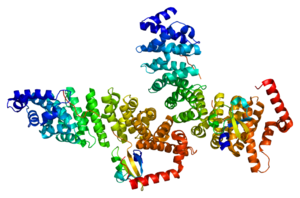
Une importine α est une protéine adaptatrice entrant dans la composition de certaines importines. Ces dernières sont une famille de protéines de la superfamille des karyophérines qui transportent les protéines porteuses d'un signal de localisation nucléaire depuis le cytoplasme vers l'intérieur du noyau à travers les pores nucléaires.
Les importines sont une famille de protéines de type karyophérine qui transportent des protéines de l'extérieur vers l'intérieur du noyau en se liant à des séquences particulières appelées signal de localisation nucléaire.